Tahitian Women on the Beach

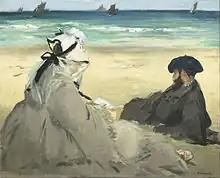
Manet, "On the Beach", 1873

Compositionally, the painting departs from the conventions of the era. Gauguin crowds the two figures into the space of the canvas, yet they are completely independent of one another. Art historians have compared this aspect of the work to the treatment of figures in Manet's "On the Beach".